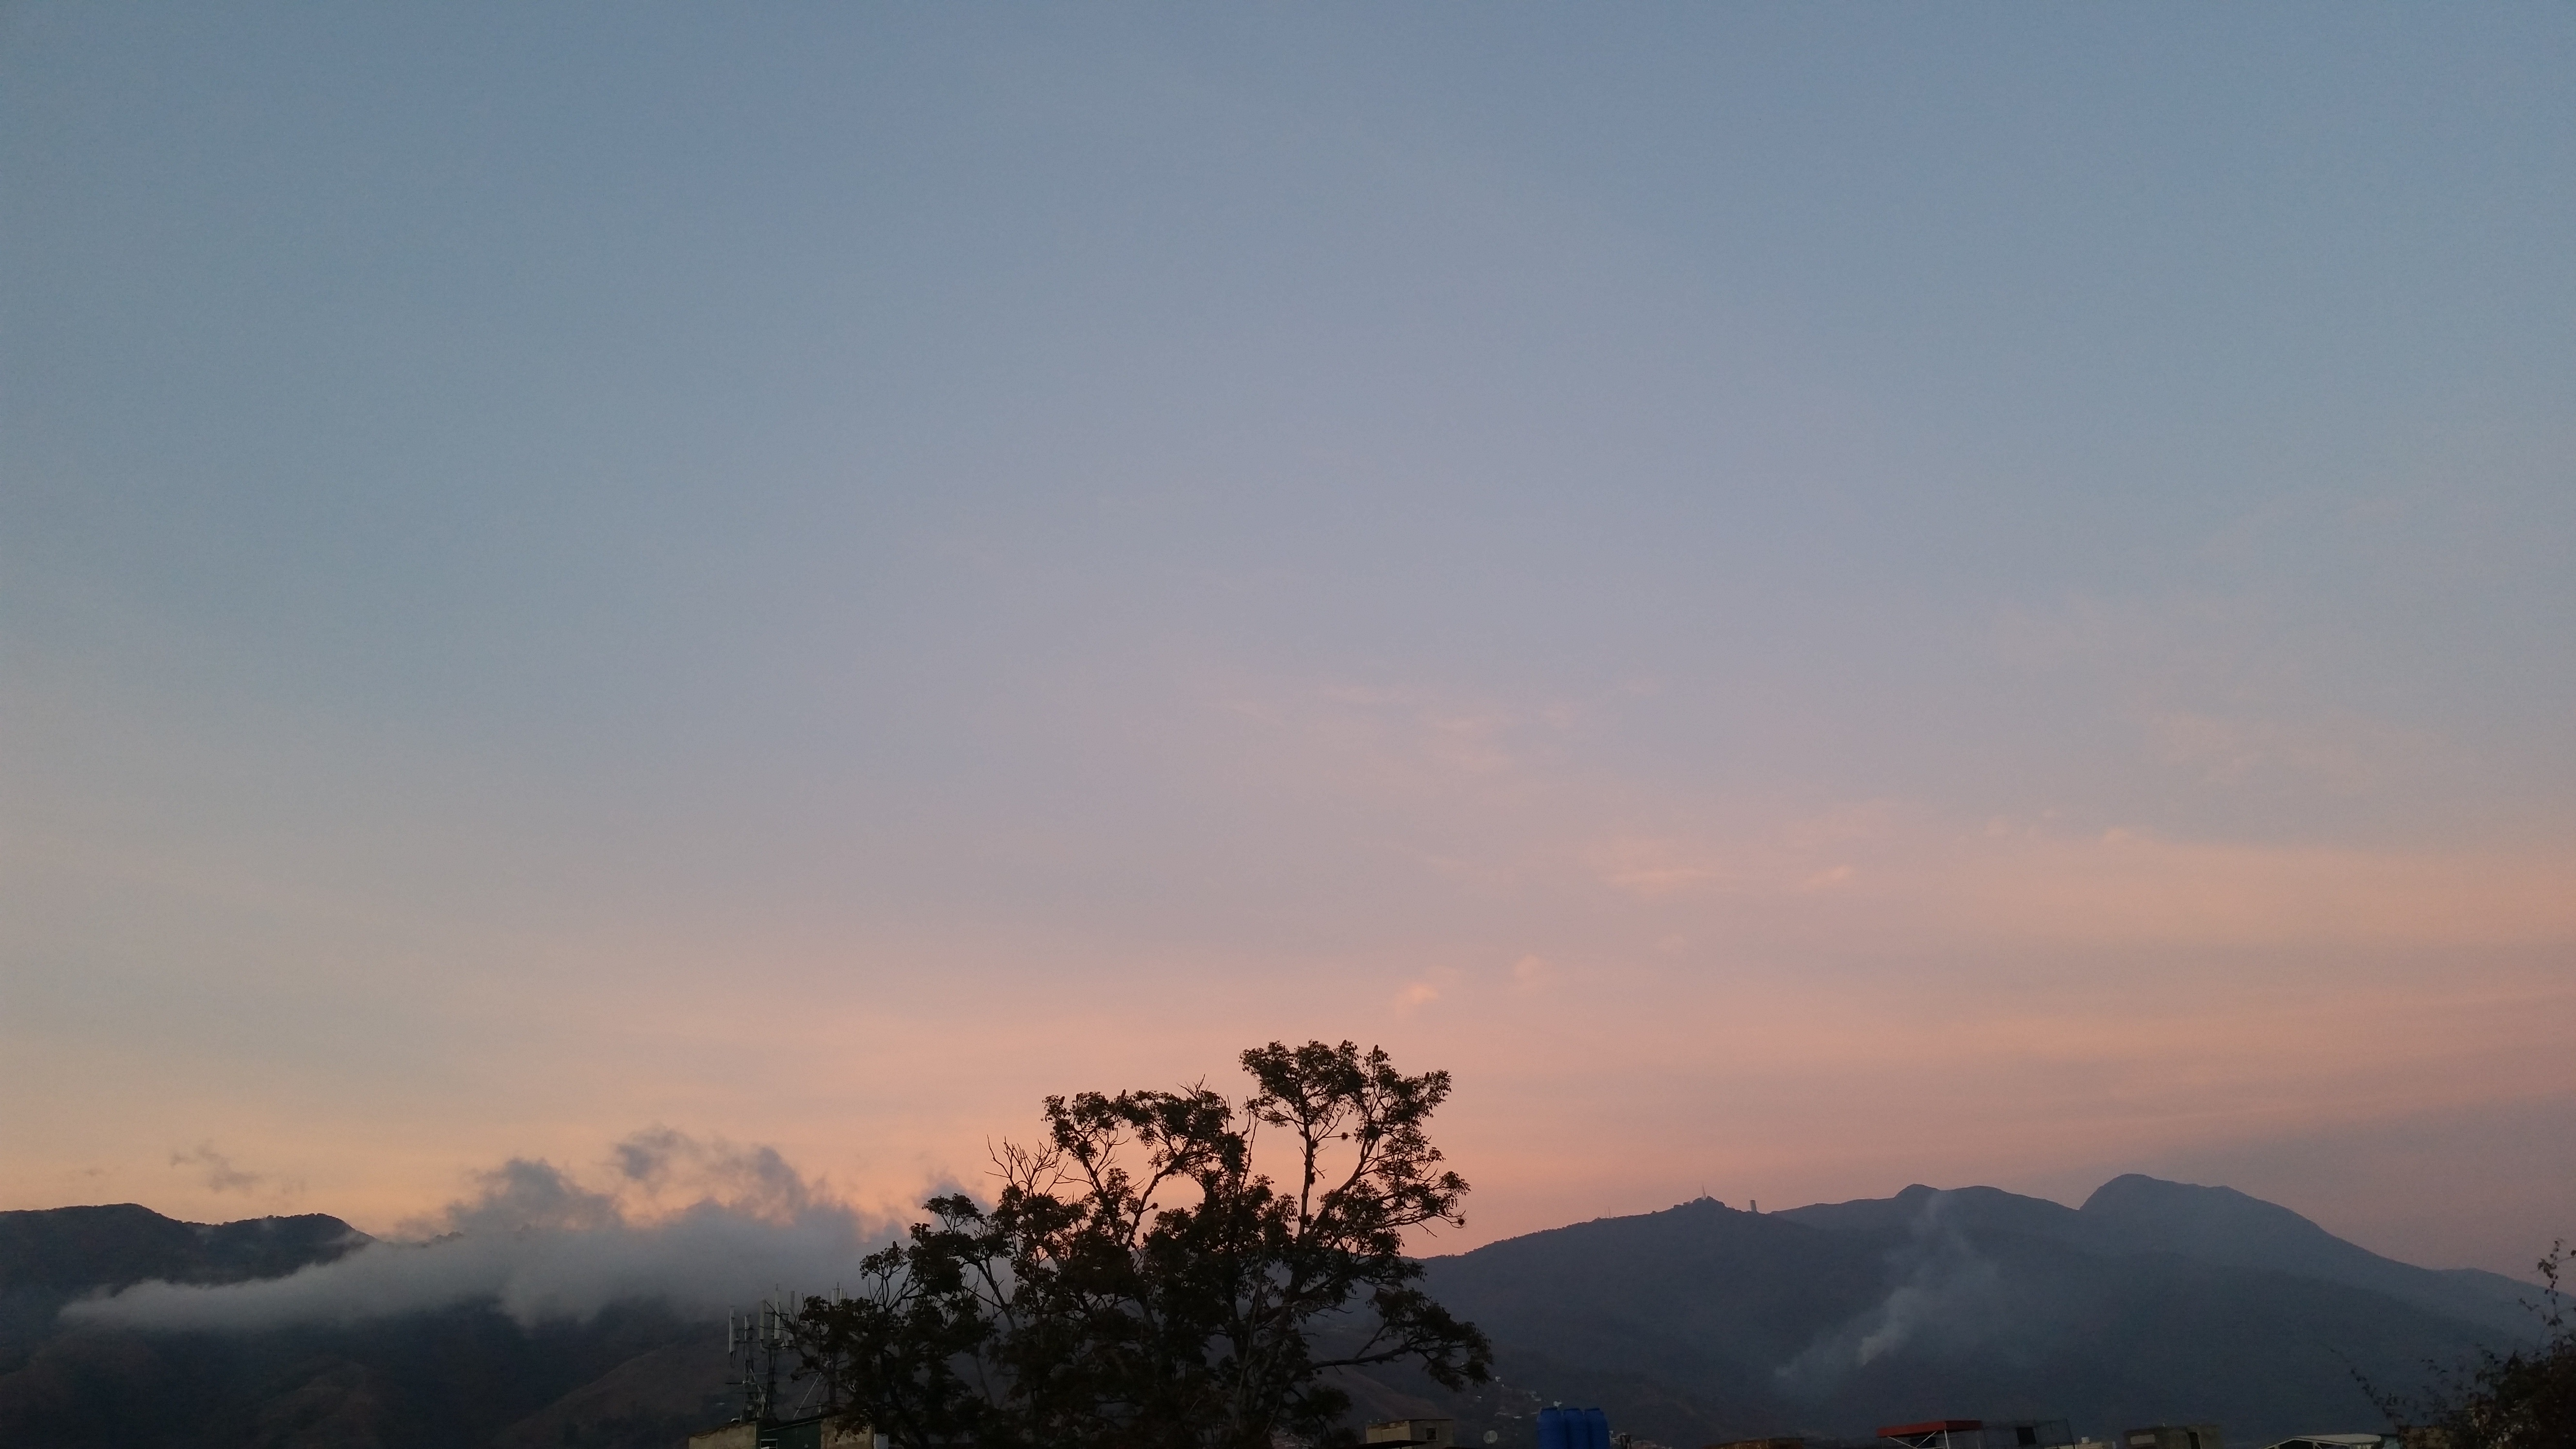
horizon, mountain, snow, cloud, sky, sunrise, sunset, sunlight, morning, hill, dawn, mountain range, dusk, evening, weather, plateau, atmospheric phenomenon, mountainous landforms